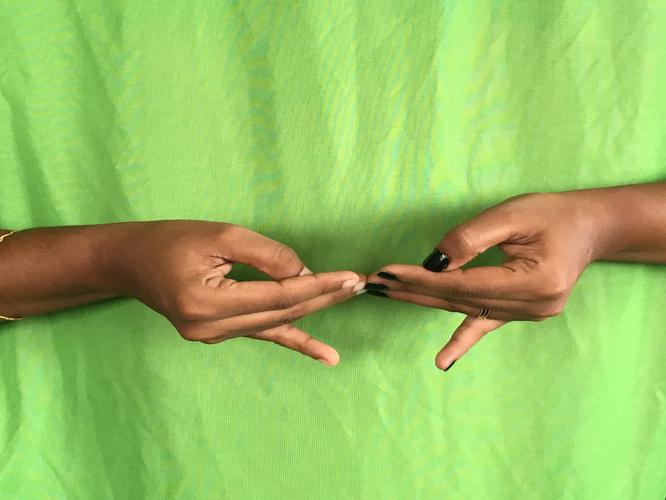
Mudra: Khatva
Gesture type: double_hand